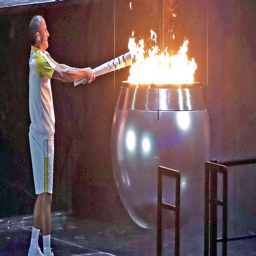
olympic athlete lights the flame during the opening ceremony for olympic games on friday